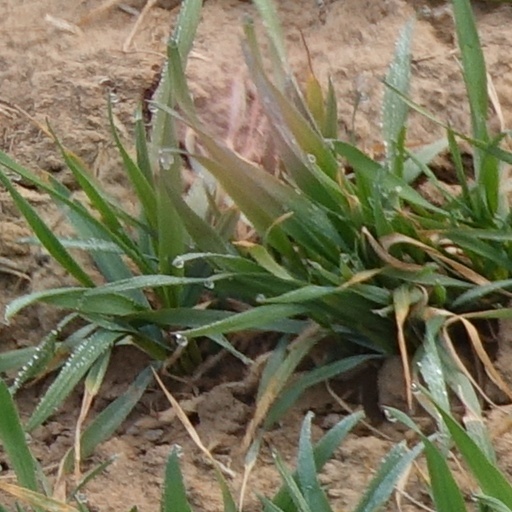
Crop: wheat